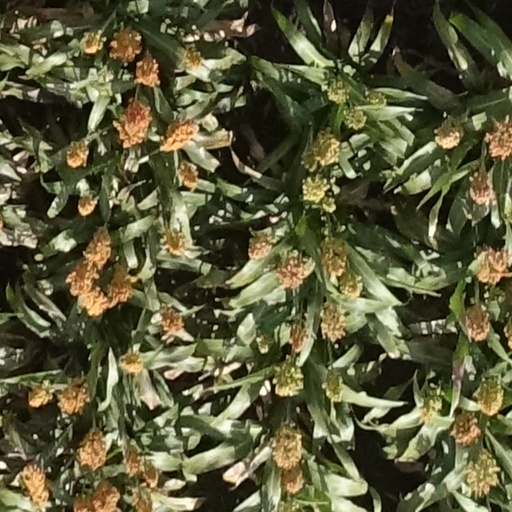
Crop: sorghum